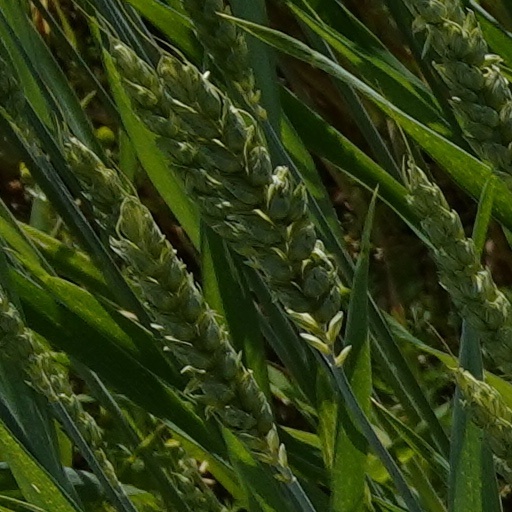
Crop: wheat